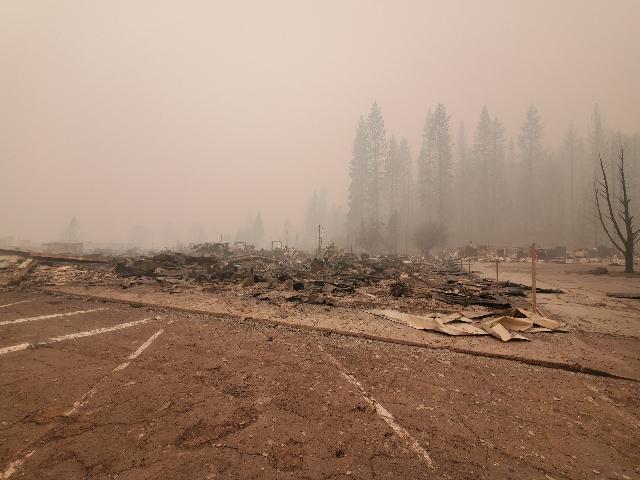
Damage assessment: destroyed